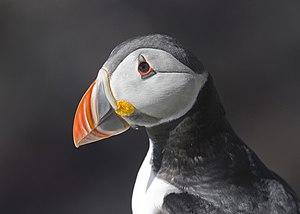
Portrait d'un Macareux moine.